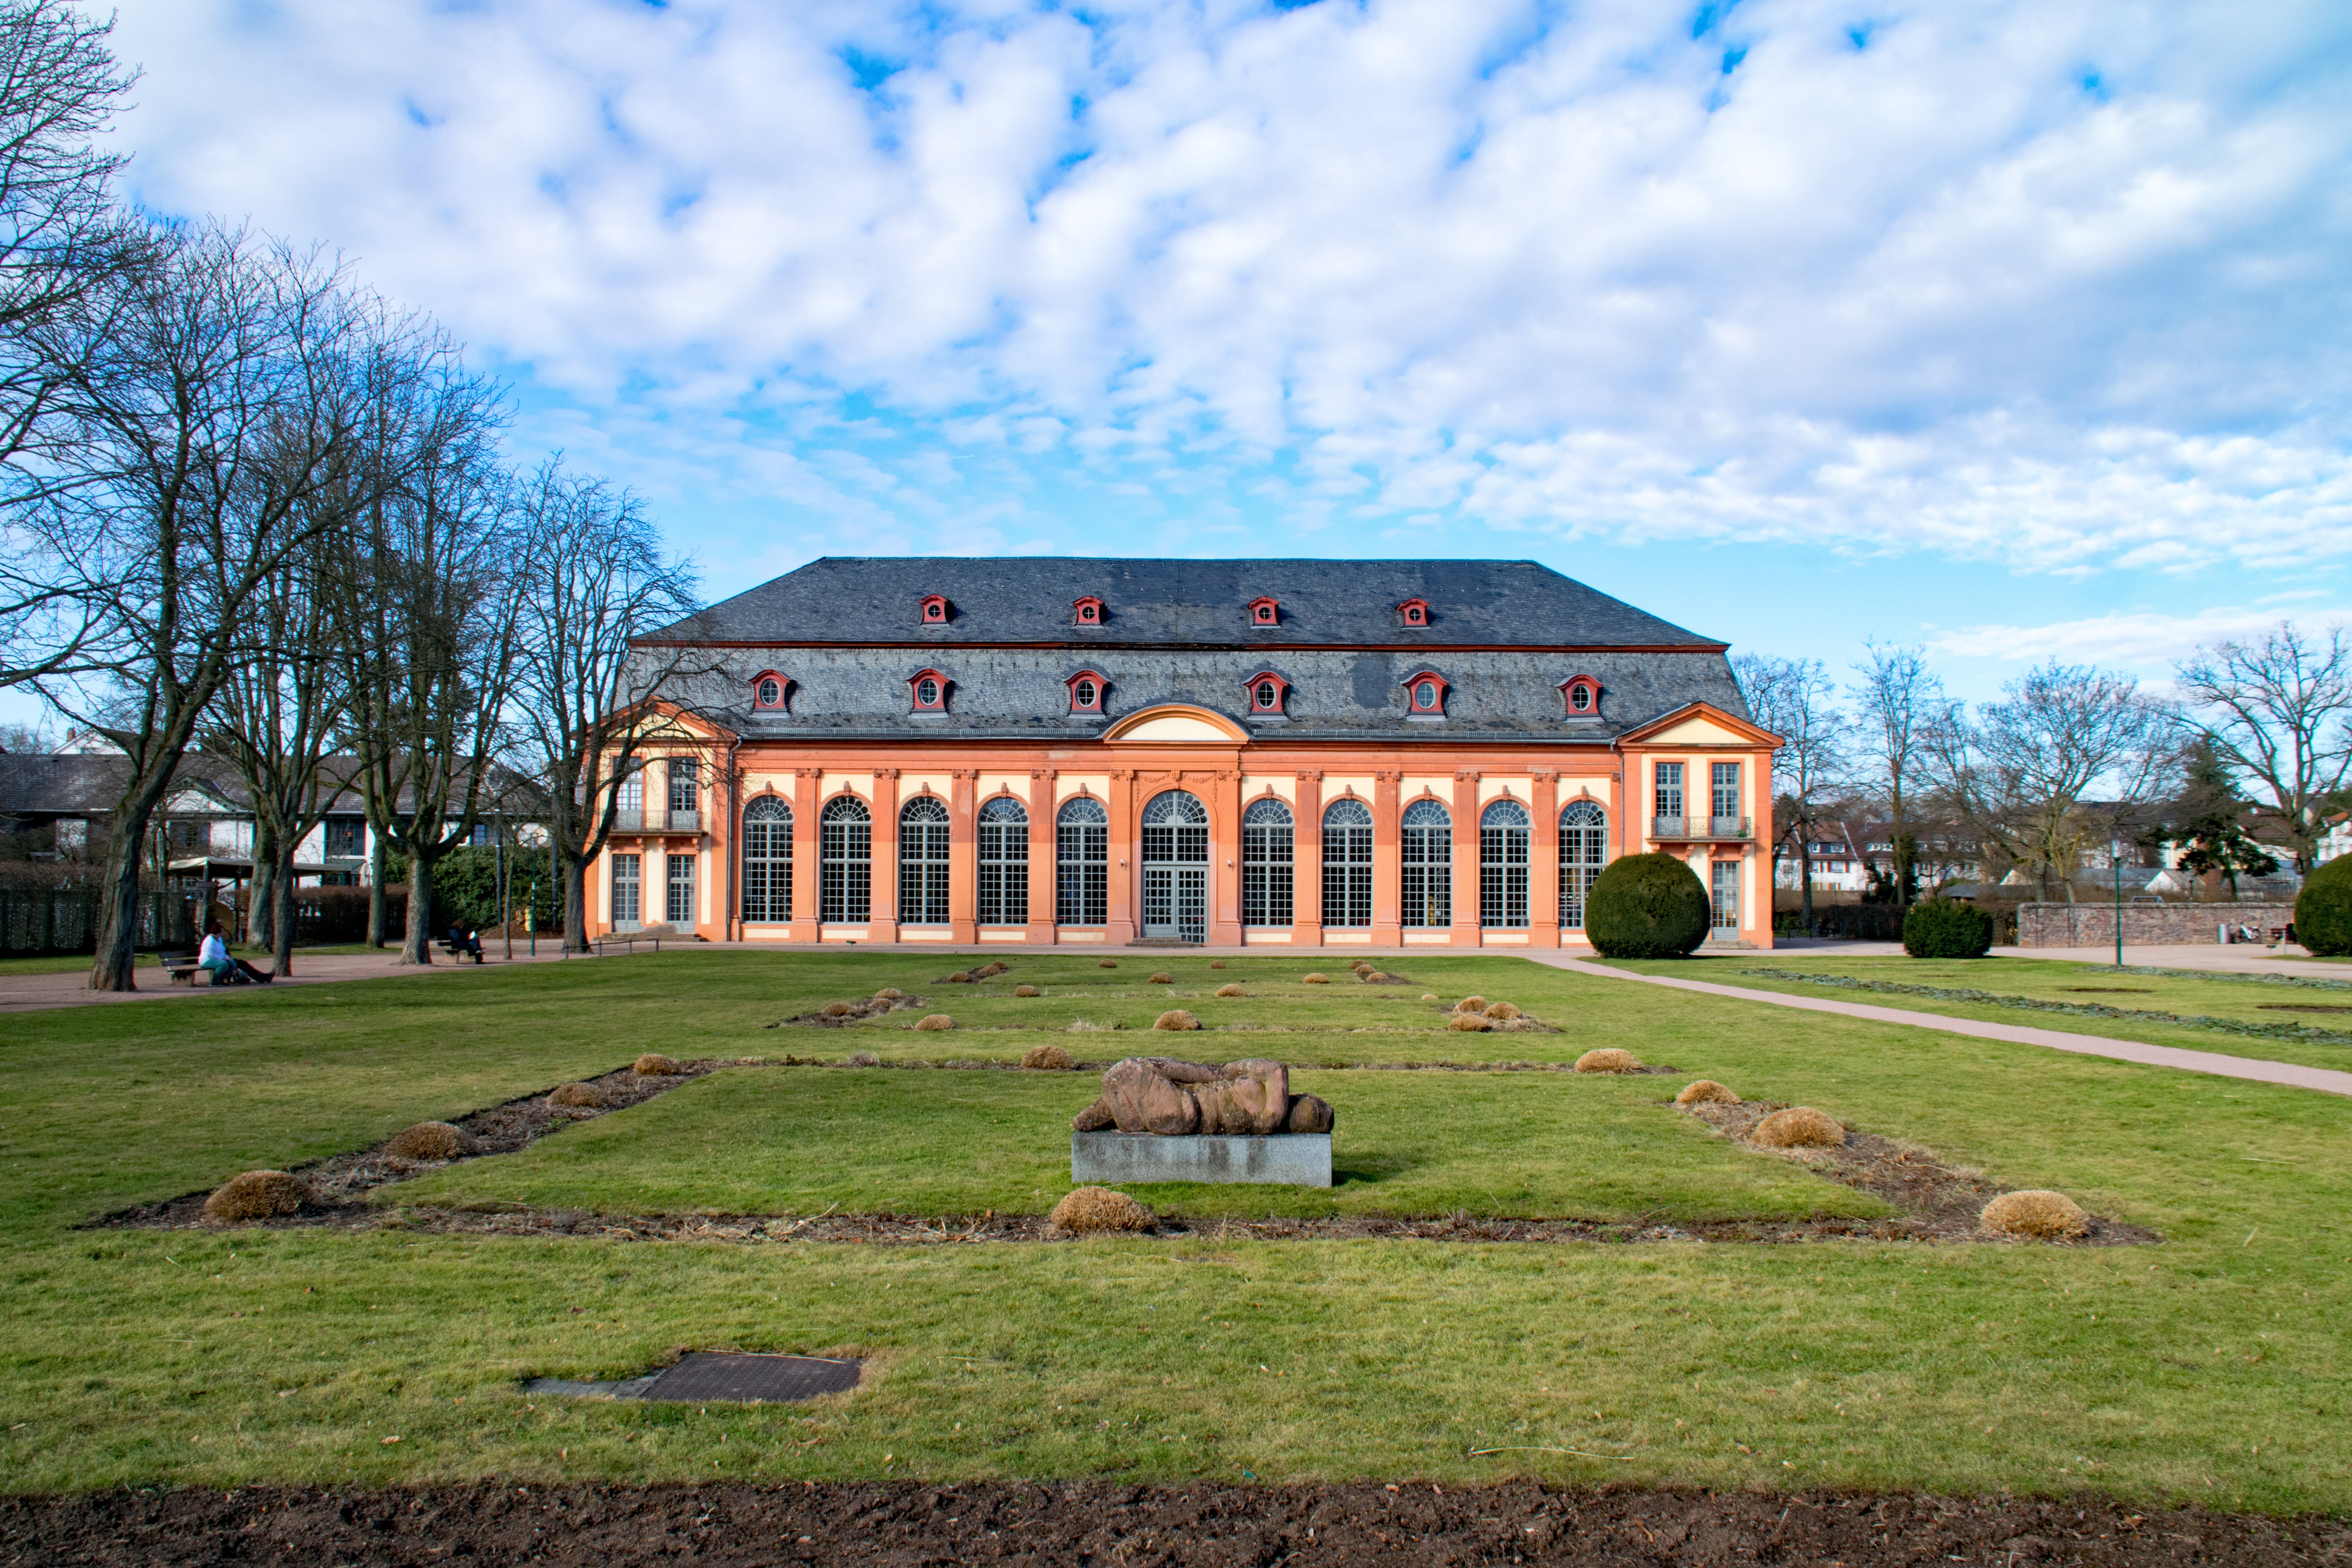
architecture, farm, lawn, house, building, chateau, barn, home, park, garden, places of interest, germany, orangery, estate, hesse, darmstadt, manor house, rural area, bessungen, stately home, residential area